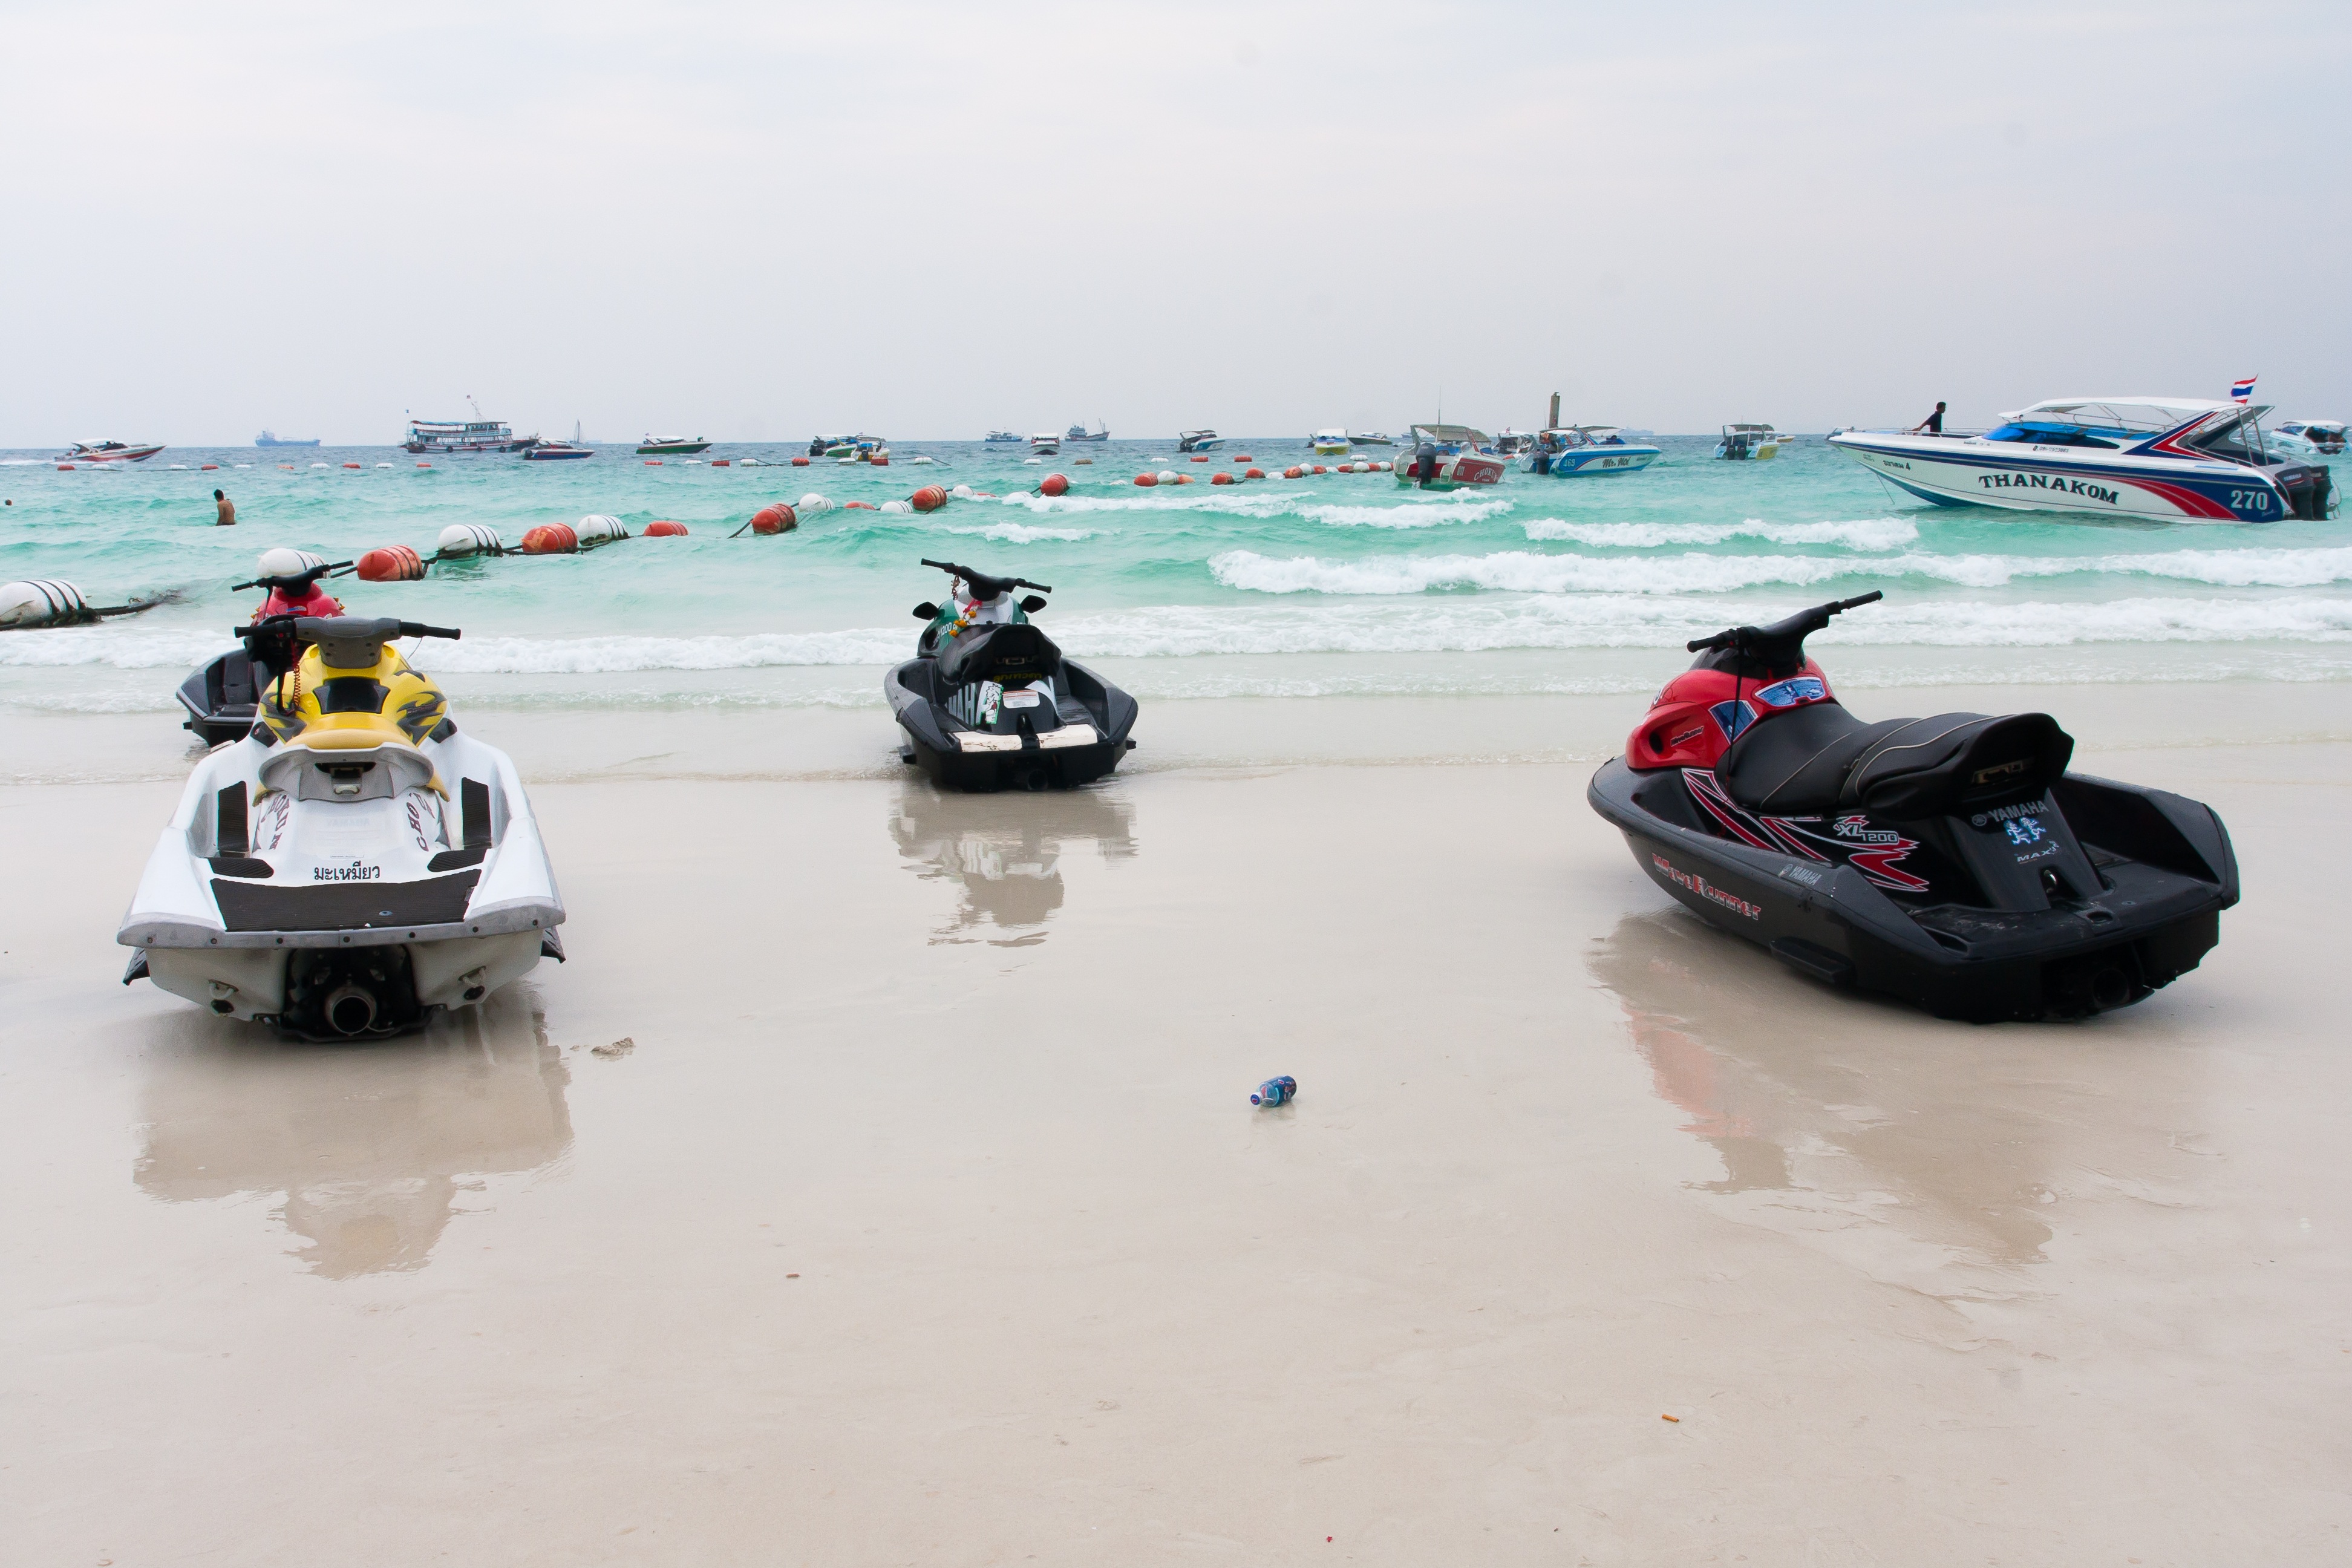
sea, boat, ship, transportation, vehicle, motorboat, race, sports, boating, racing, motorsport, speed boat, jet ski, auto racing, powerboating, personal water craft